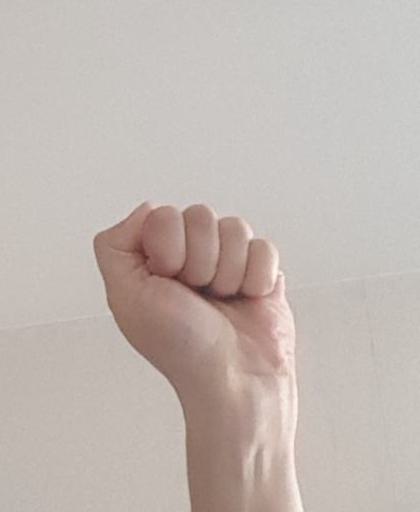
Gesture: fist